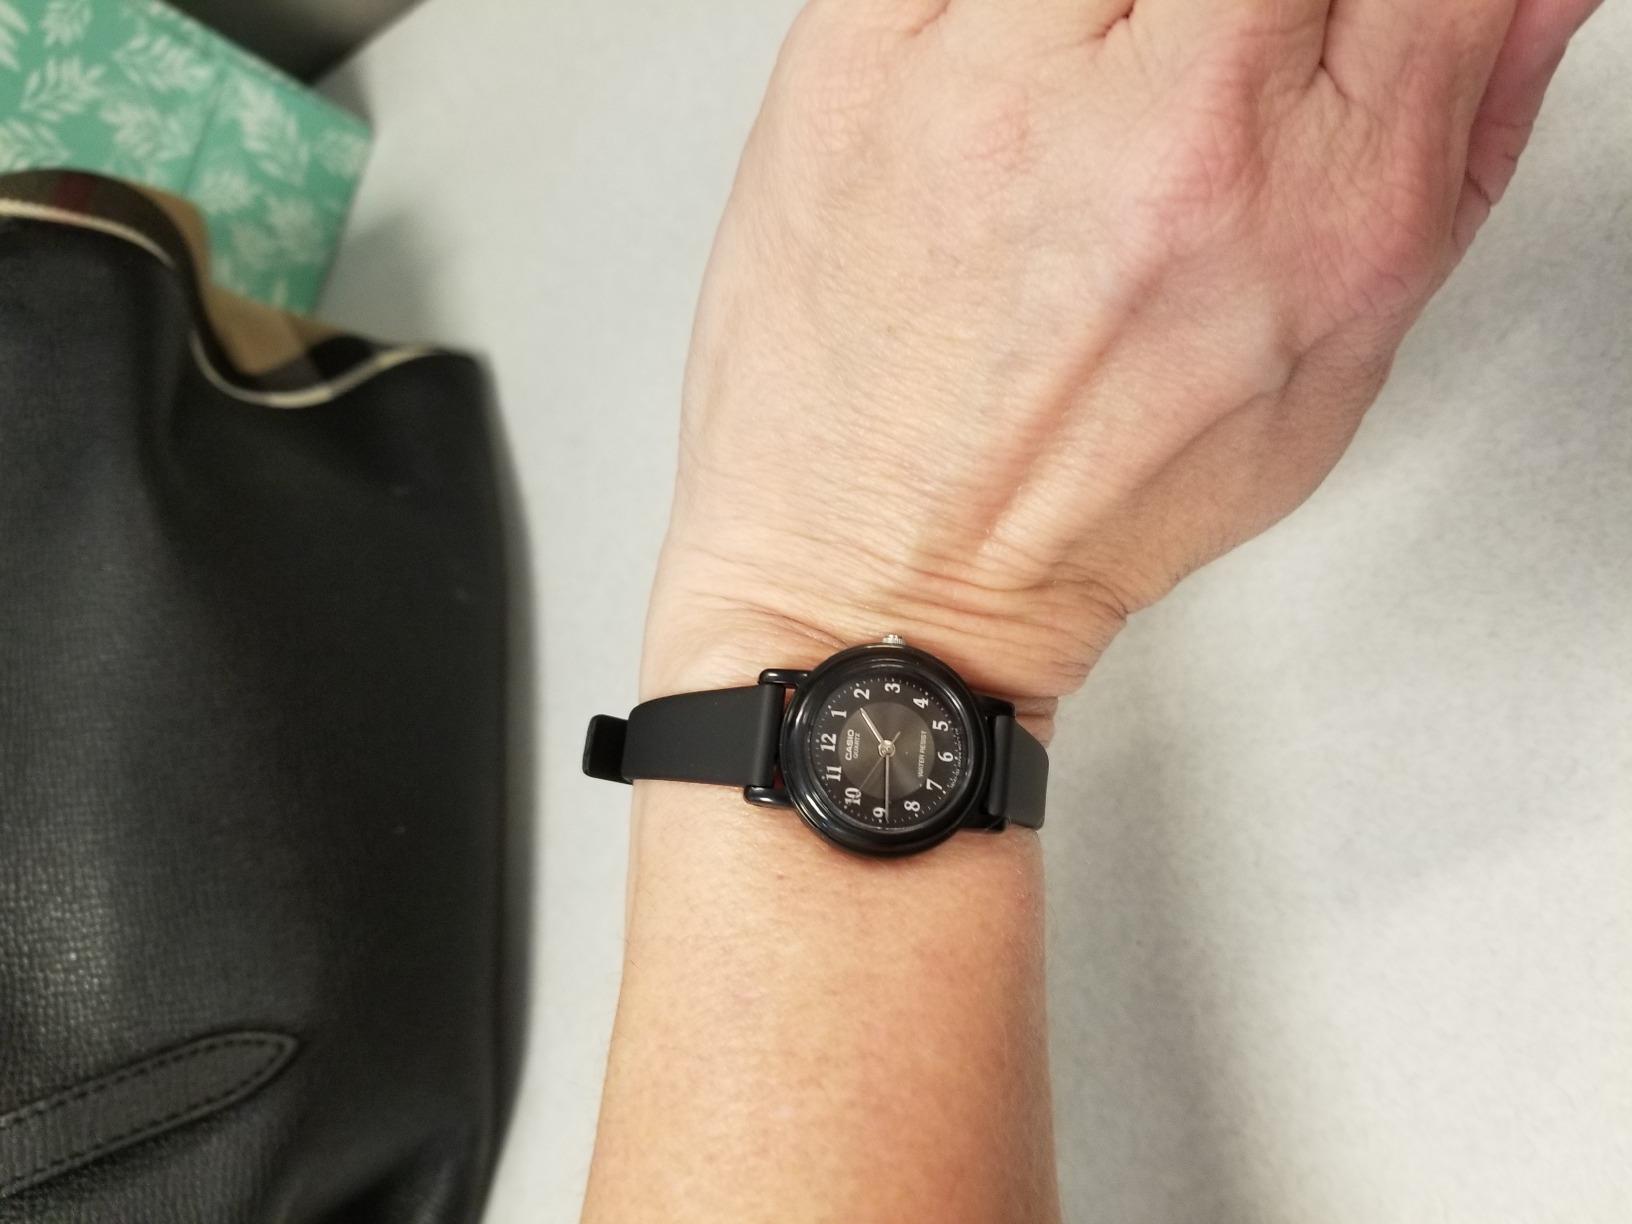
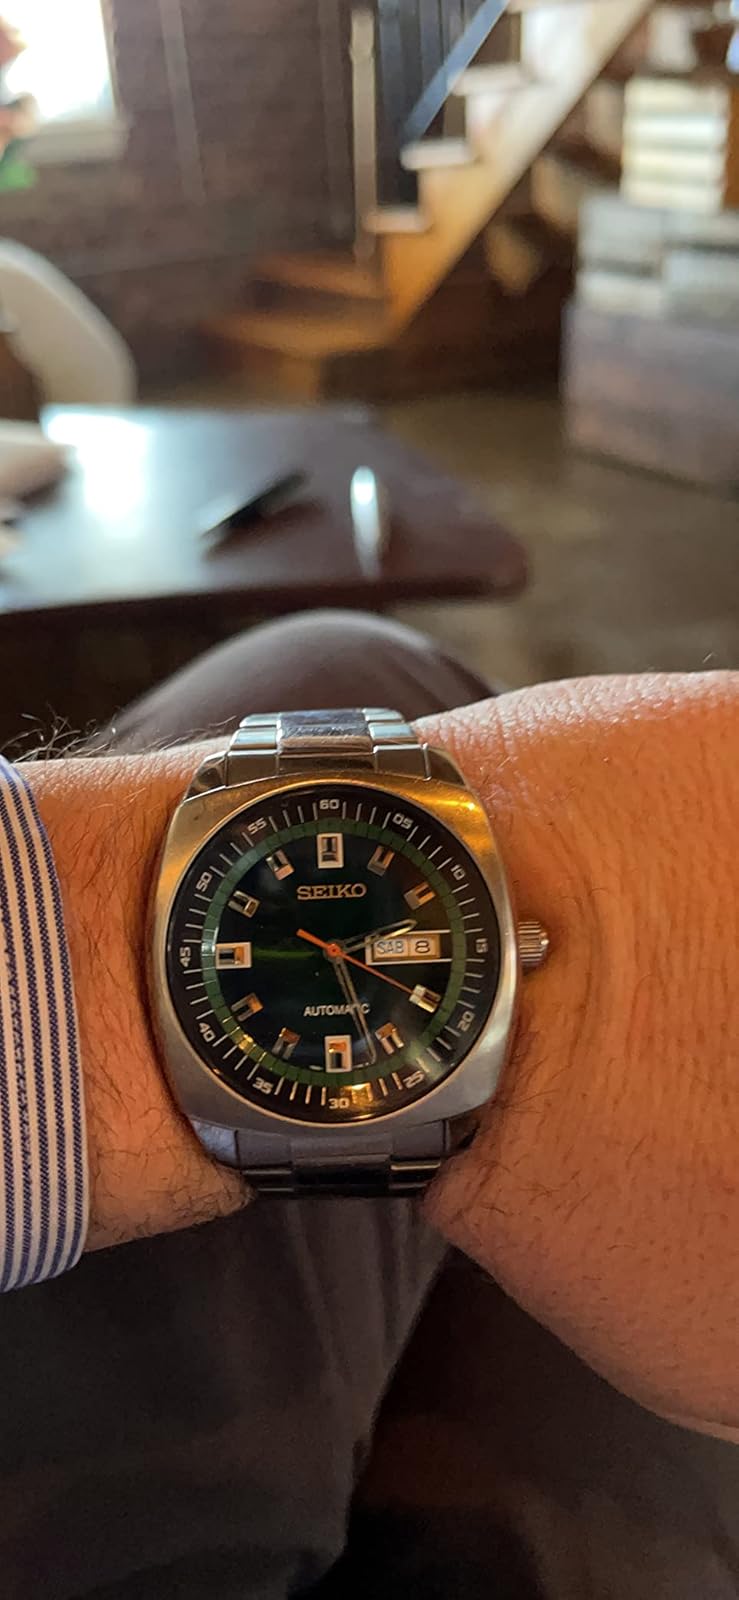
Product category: accessories_watch
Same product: no